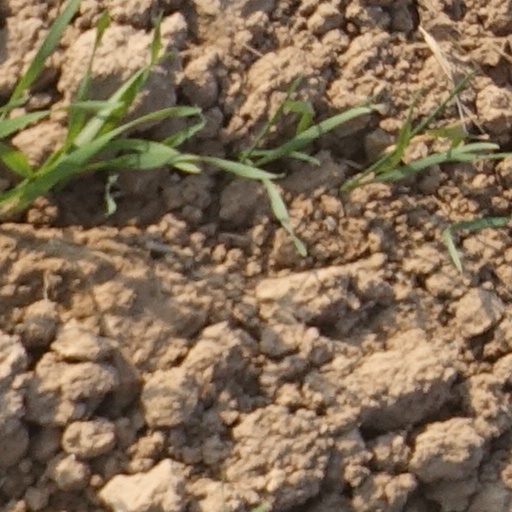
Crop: wheat